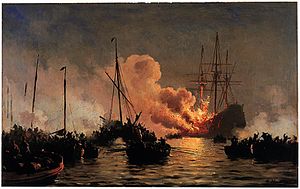
Daniel Danielsen Trosner
Daniel Danielsen Trosner medvirkede under Slaget i Køge Bugt (1710).
Daniel Danielsen Trosner var en norsk sømand, der gjorde tjeneste i den Dansk-norske flåde.